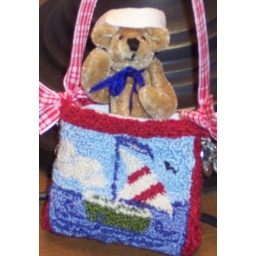
beach bear in bag